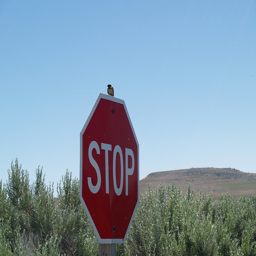
A stop sign on a pole with grass in the background.
A stop sign is shown next to the bushes.
a red and white stop sign a bird some bushes and a hill
This is a stop sign shown in an arid part of the country.
A stop sign next to plants in the desert.